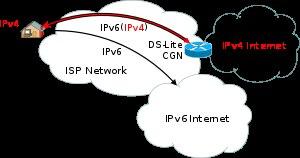
La transition d'IPv4 vers IPv6 est un processus qui vise au remplacement progressif du protocole IPv4 par IPv6 sur Internet.
Le NAT de classe transporteur ou carrier-grade NAT, large scale NAT, ou NAT444 est un NAT à grande échelle utilisé par un fournisseur d'accès à Internet, dans le but de diminuer la quantité d'adresses IPv4 nécessaires aux clients, et ainsi faire face à l'épuisement des adresses IPv4.